Tonsala

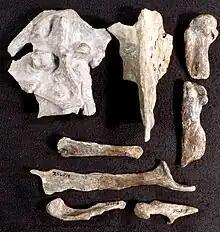
Holotype of "Tonsala hildegardae".

"Tonsala hildegardae" was a large and flightless seabird, comparable in size with a great penguin, and larger than its later relative "Plotopterum". Its relatively slender femur tends to indicate that it was the sister taxa of a group including all plotopterids, aside from "Phocavis" and "Plotopterum"; it has been suggested that "Phocavis maritimus" may be synonymous with "Tonsala hildegardae".